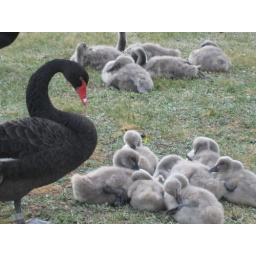
A black swan and her youngsters in Albert Park